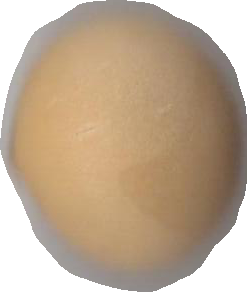
Variety: Grobogan